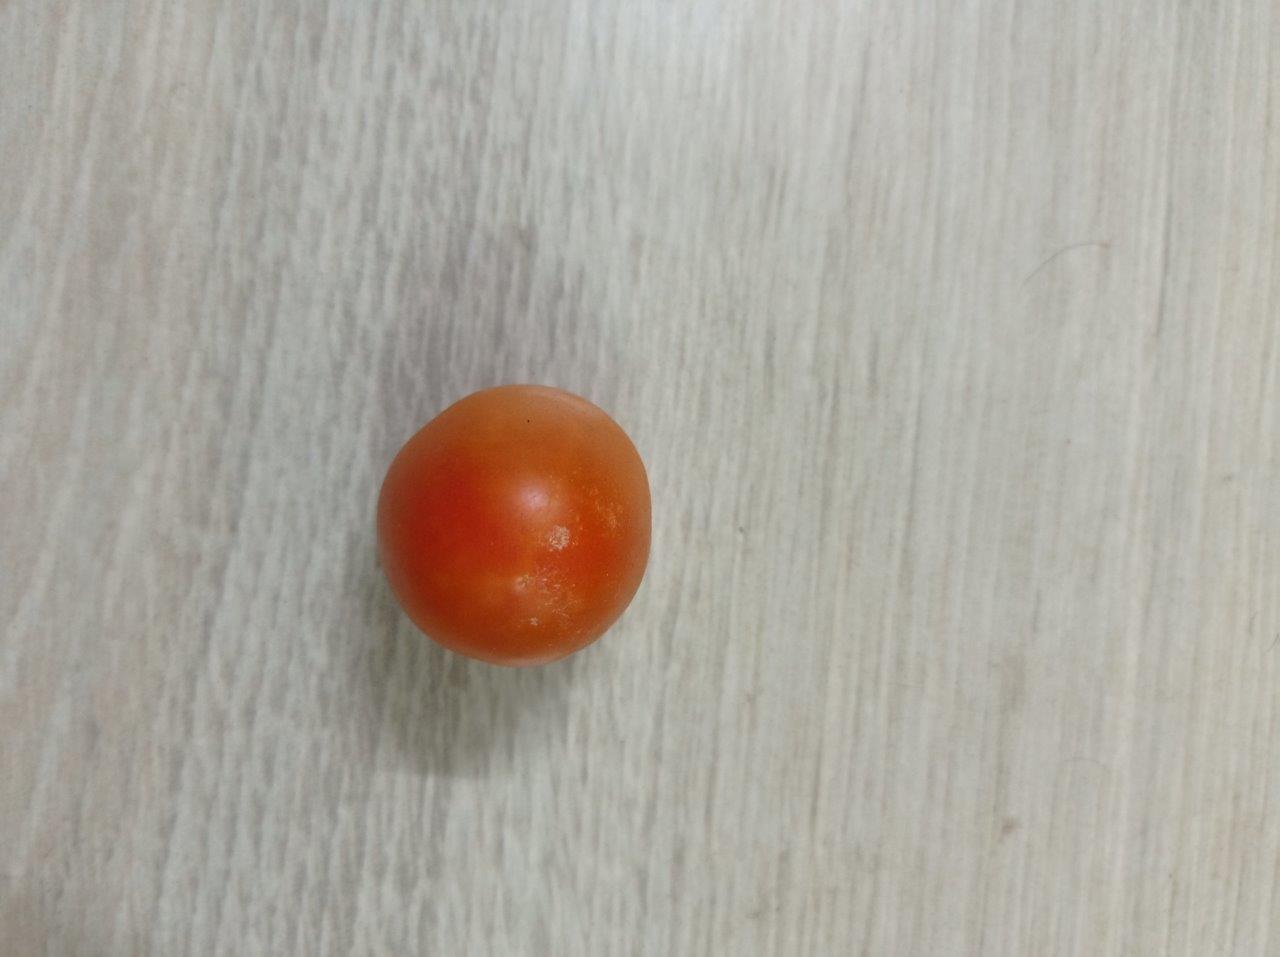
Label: Fresh